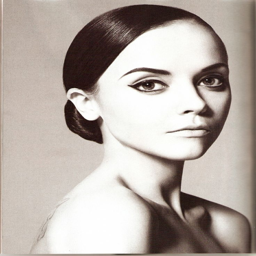
actor with her hair slicked back in a bun